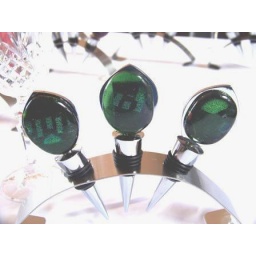
Beautiful glass feature on a set of three wine bottle stoppers that stand in a stainless steel stand.